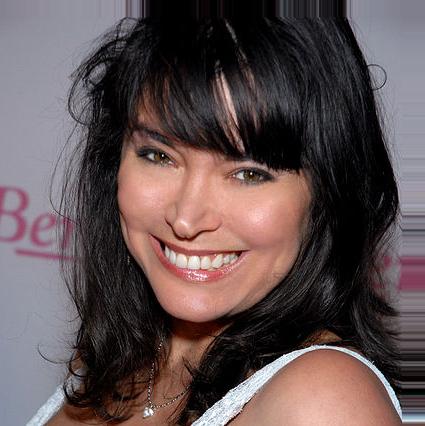
Age: 44